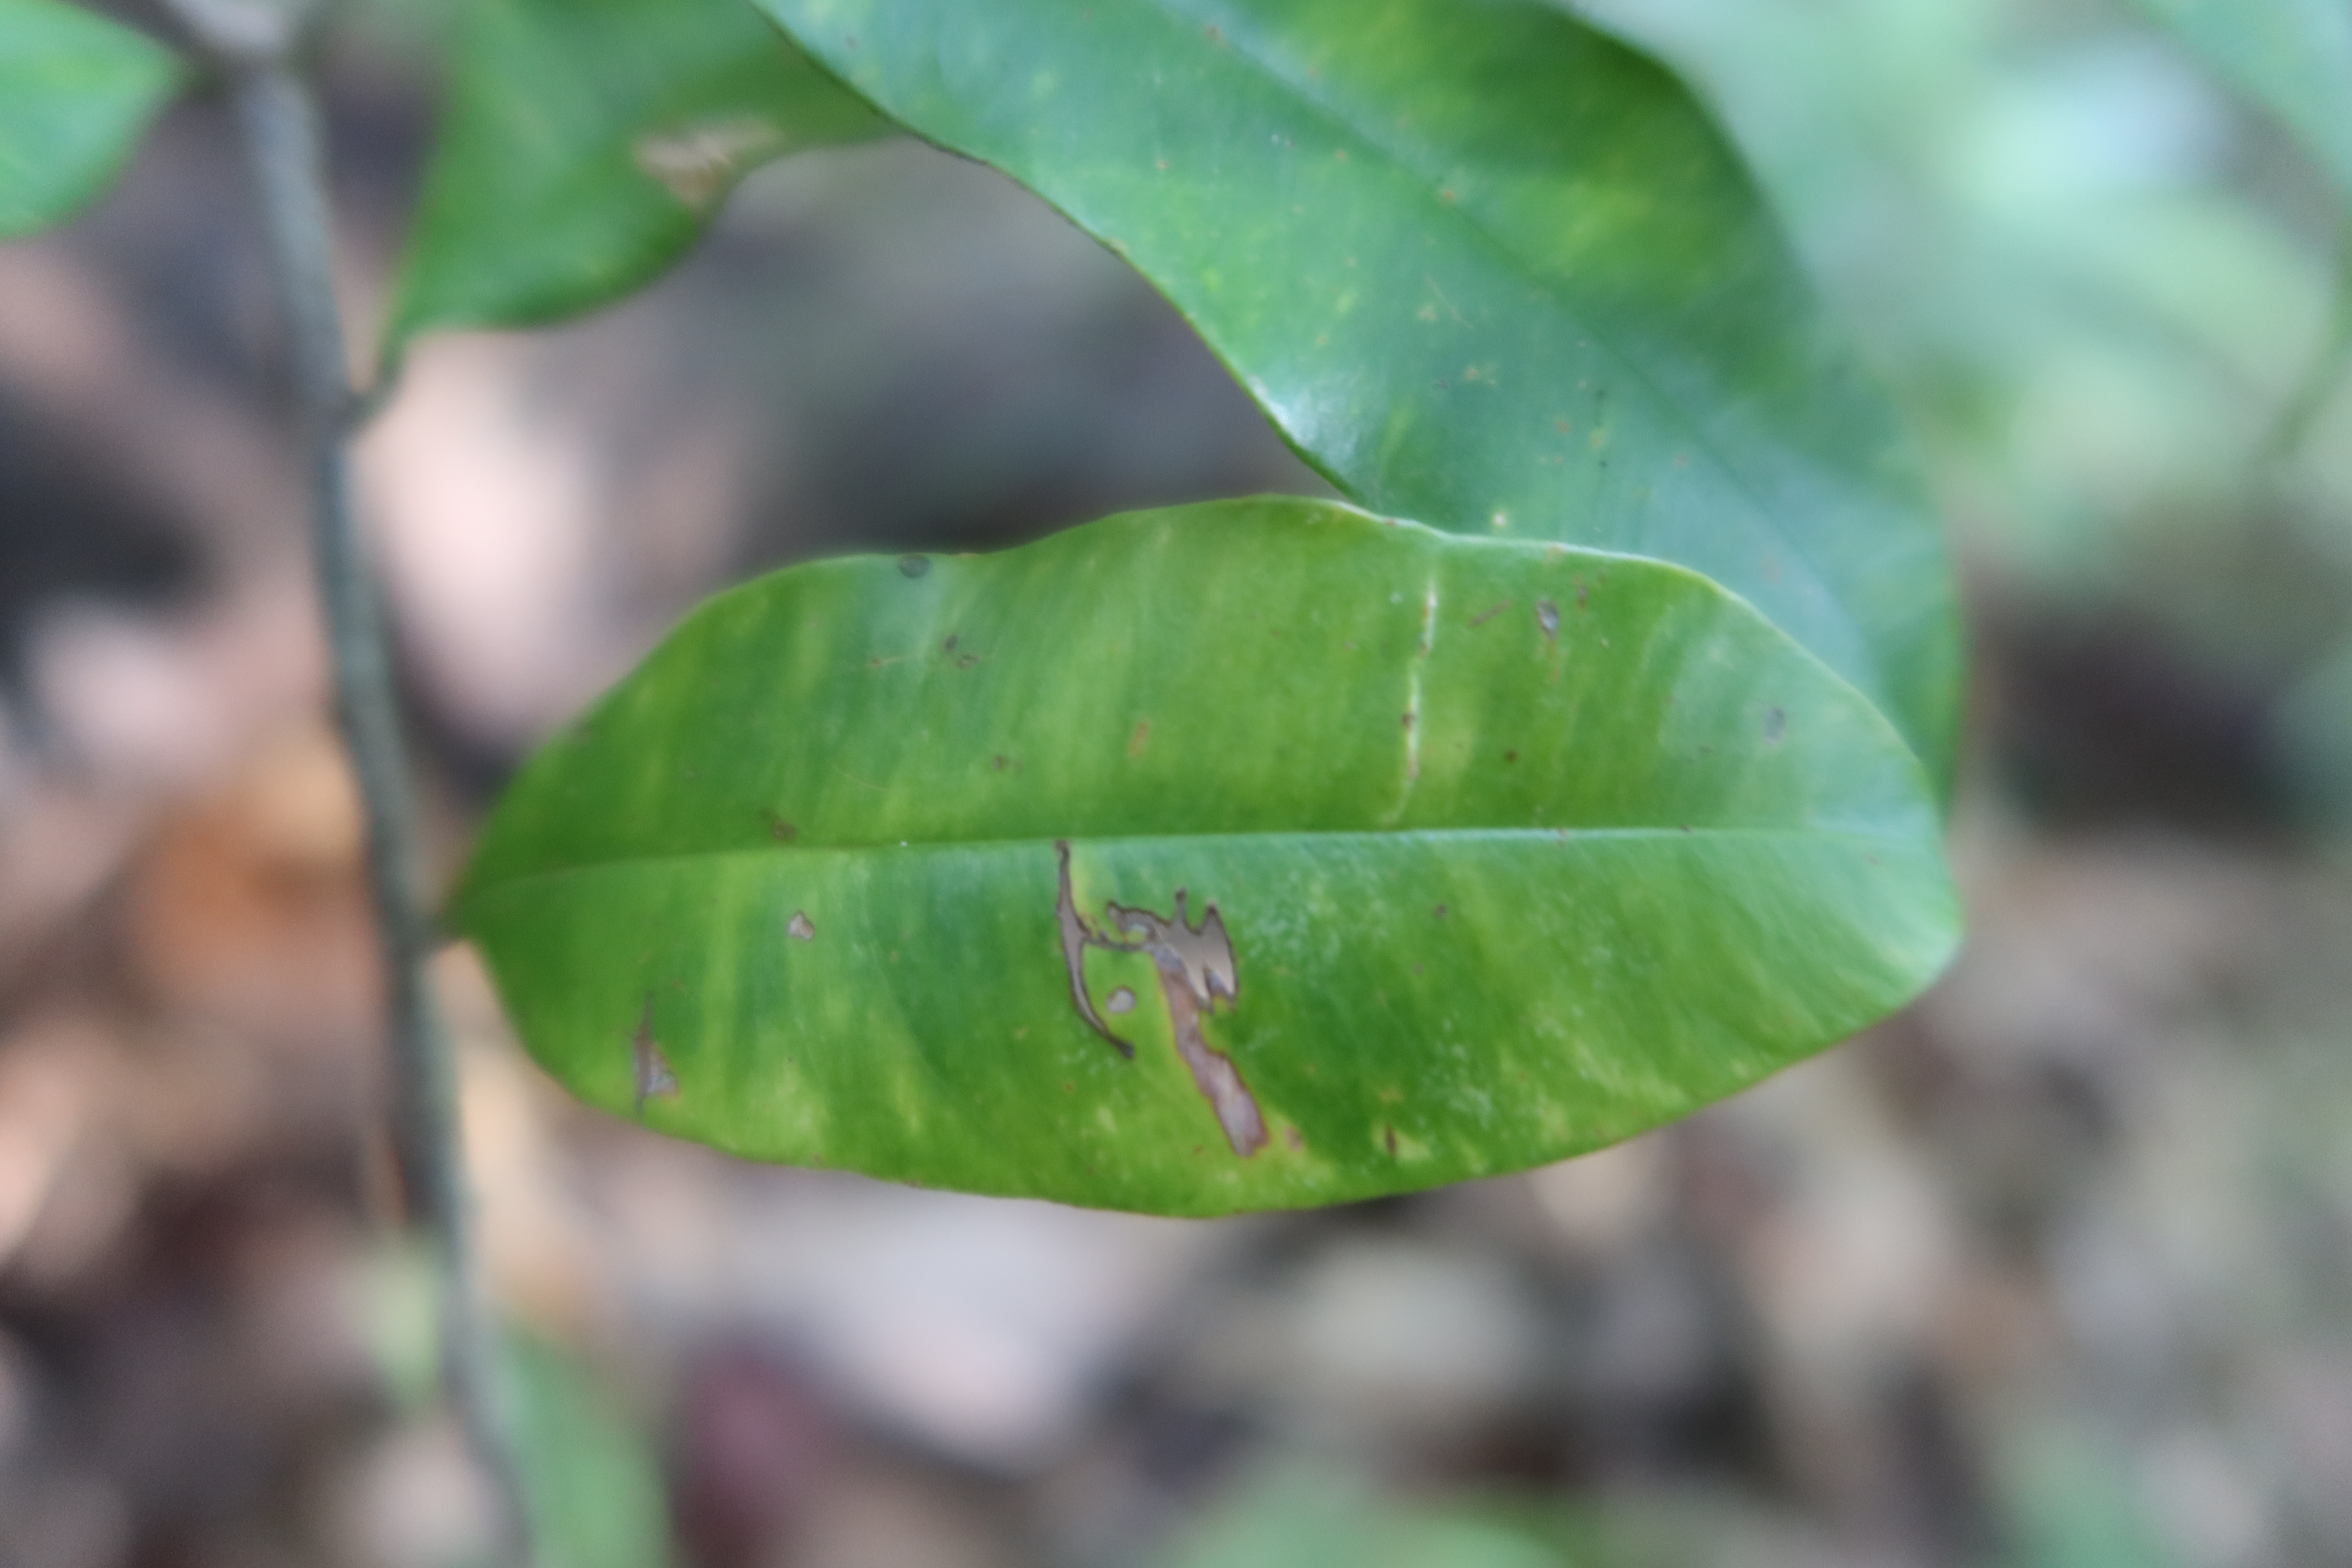
Label: Brown spots